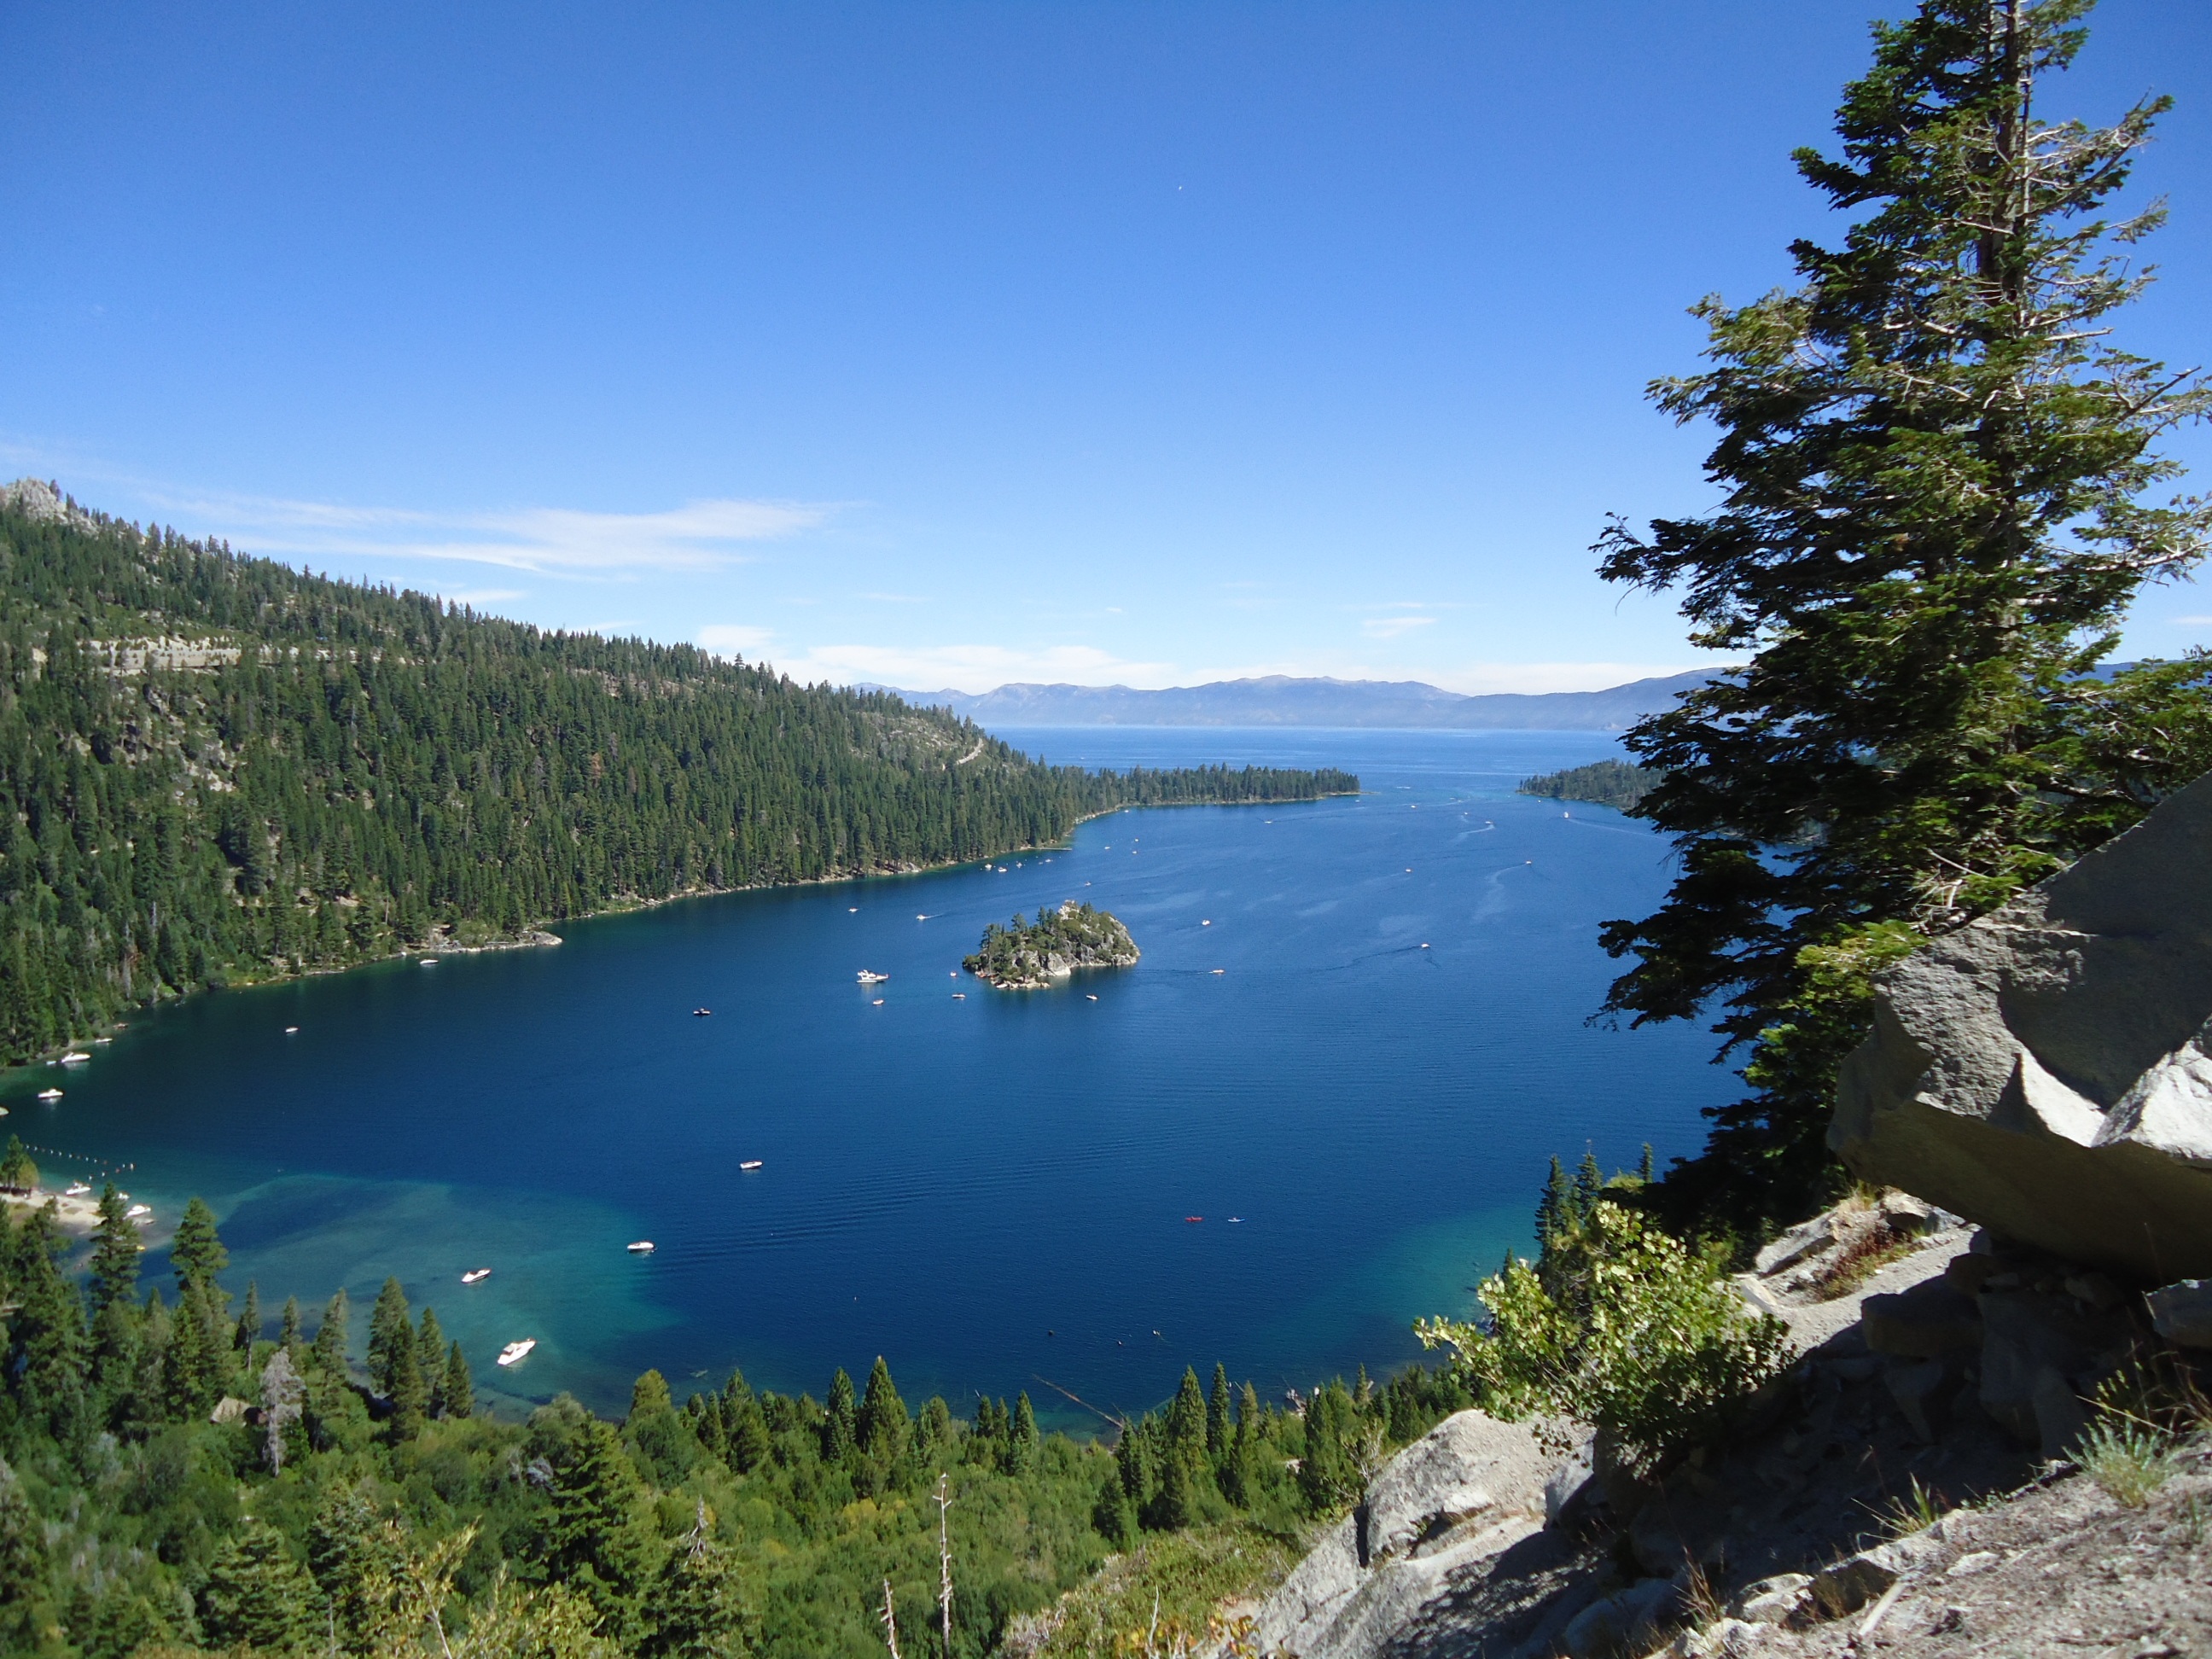
tree, wilderness, mountain, lake, mountain range, reflection, fjord, reservoir, california, ridge, body of water, loch, crater lake, tarn, lake tahoe, emerald bay